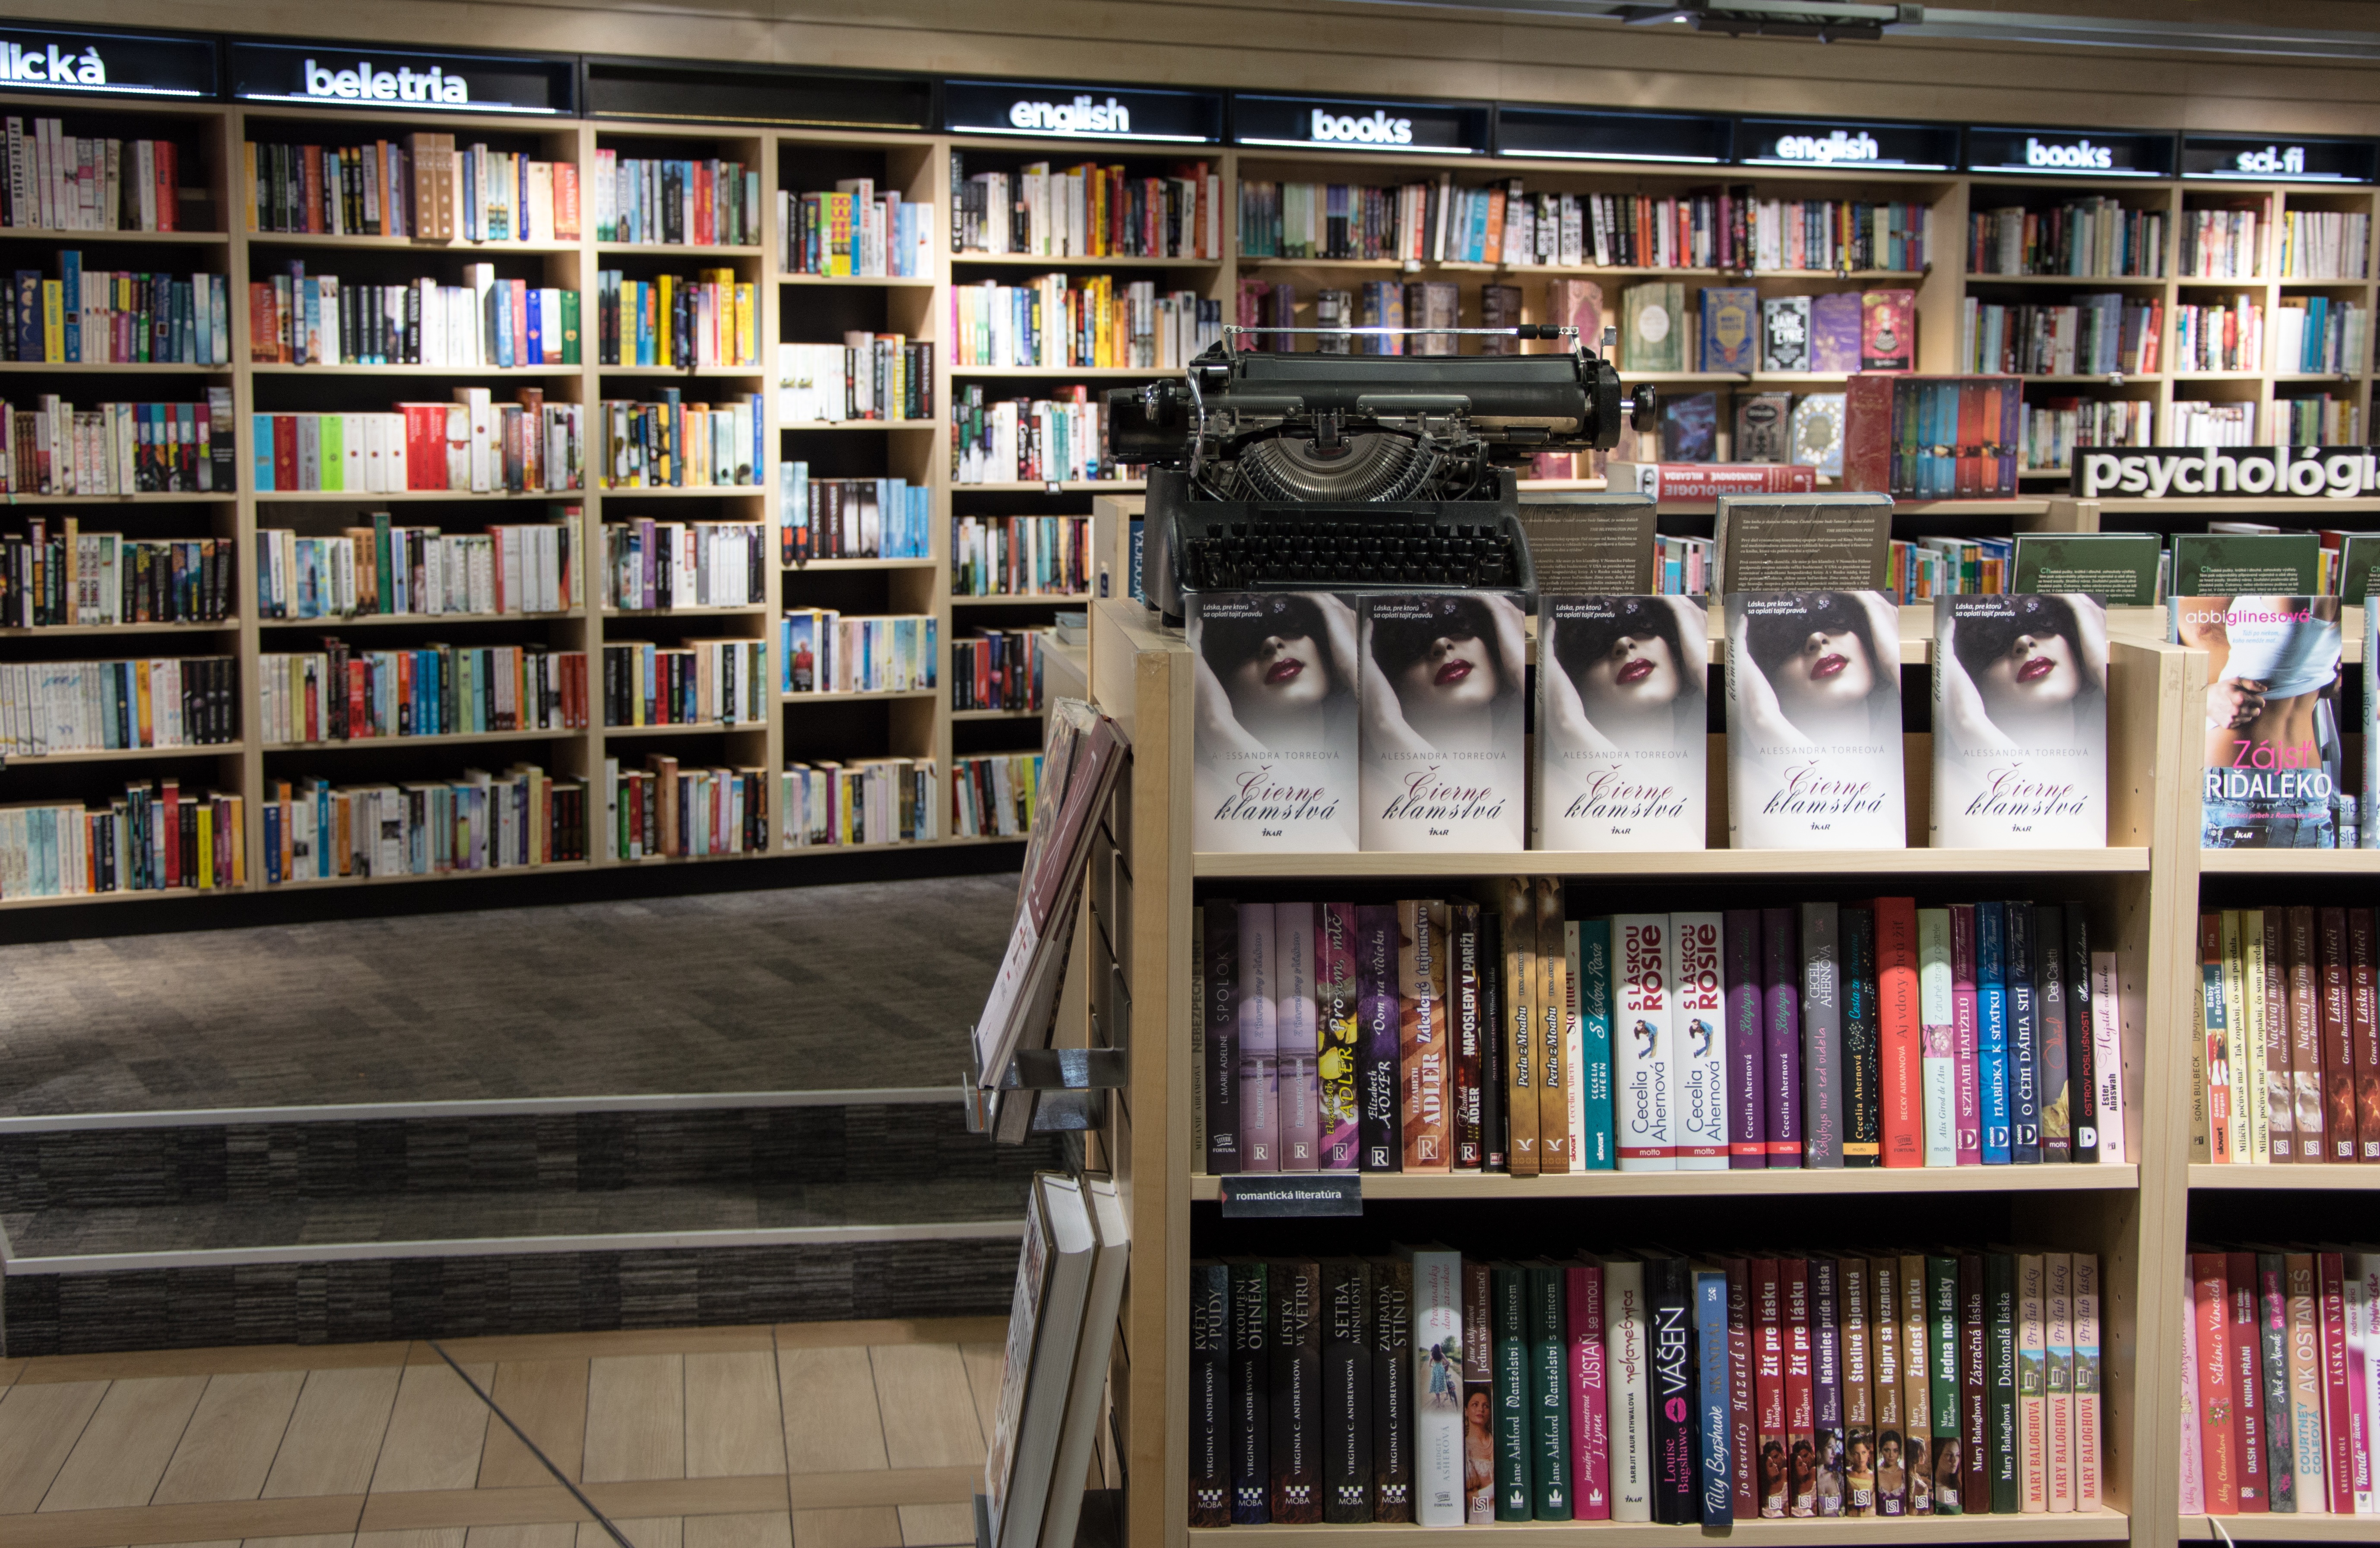
book, read, building, reading, reader, shop, shelf, writer, furniture, education, bookcase, bookstore, library, books, shelving, retail, public library, bookselling